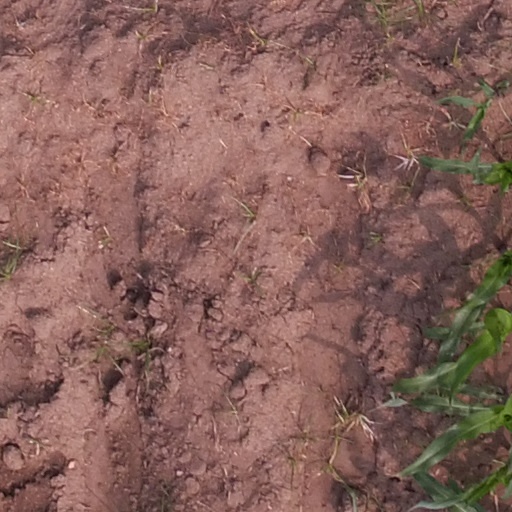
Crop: maize; corn